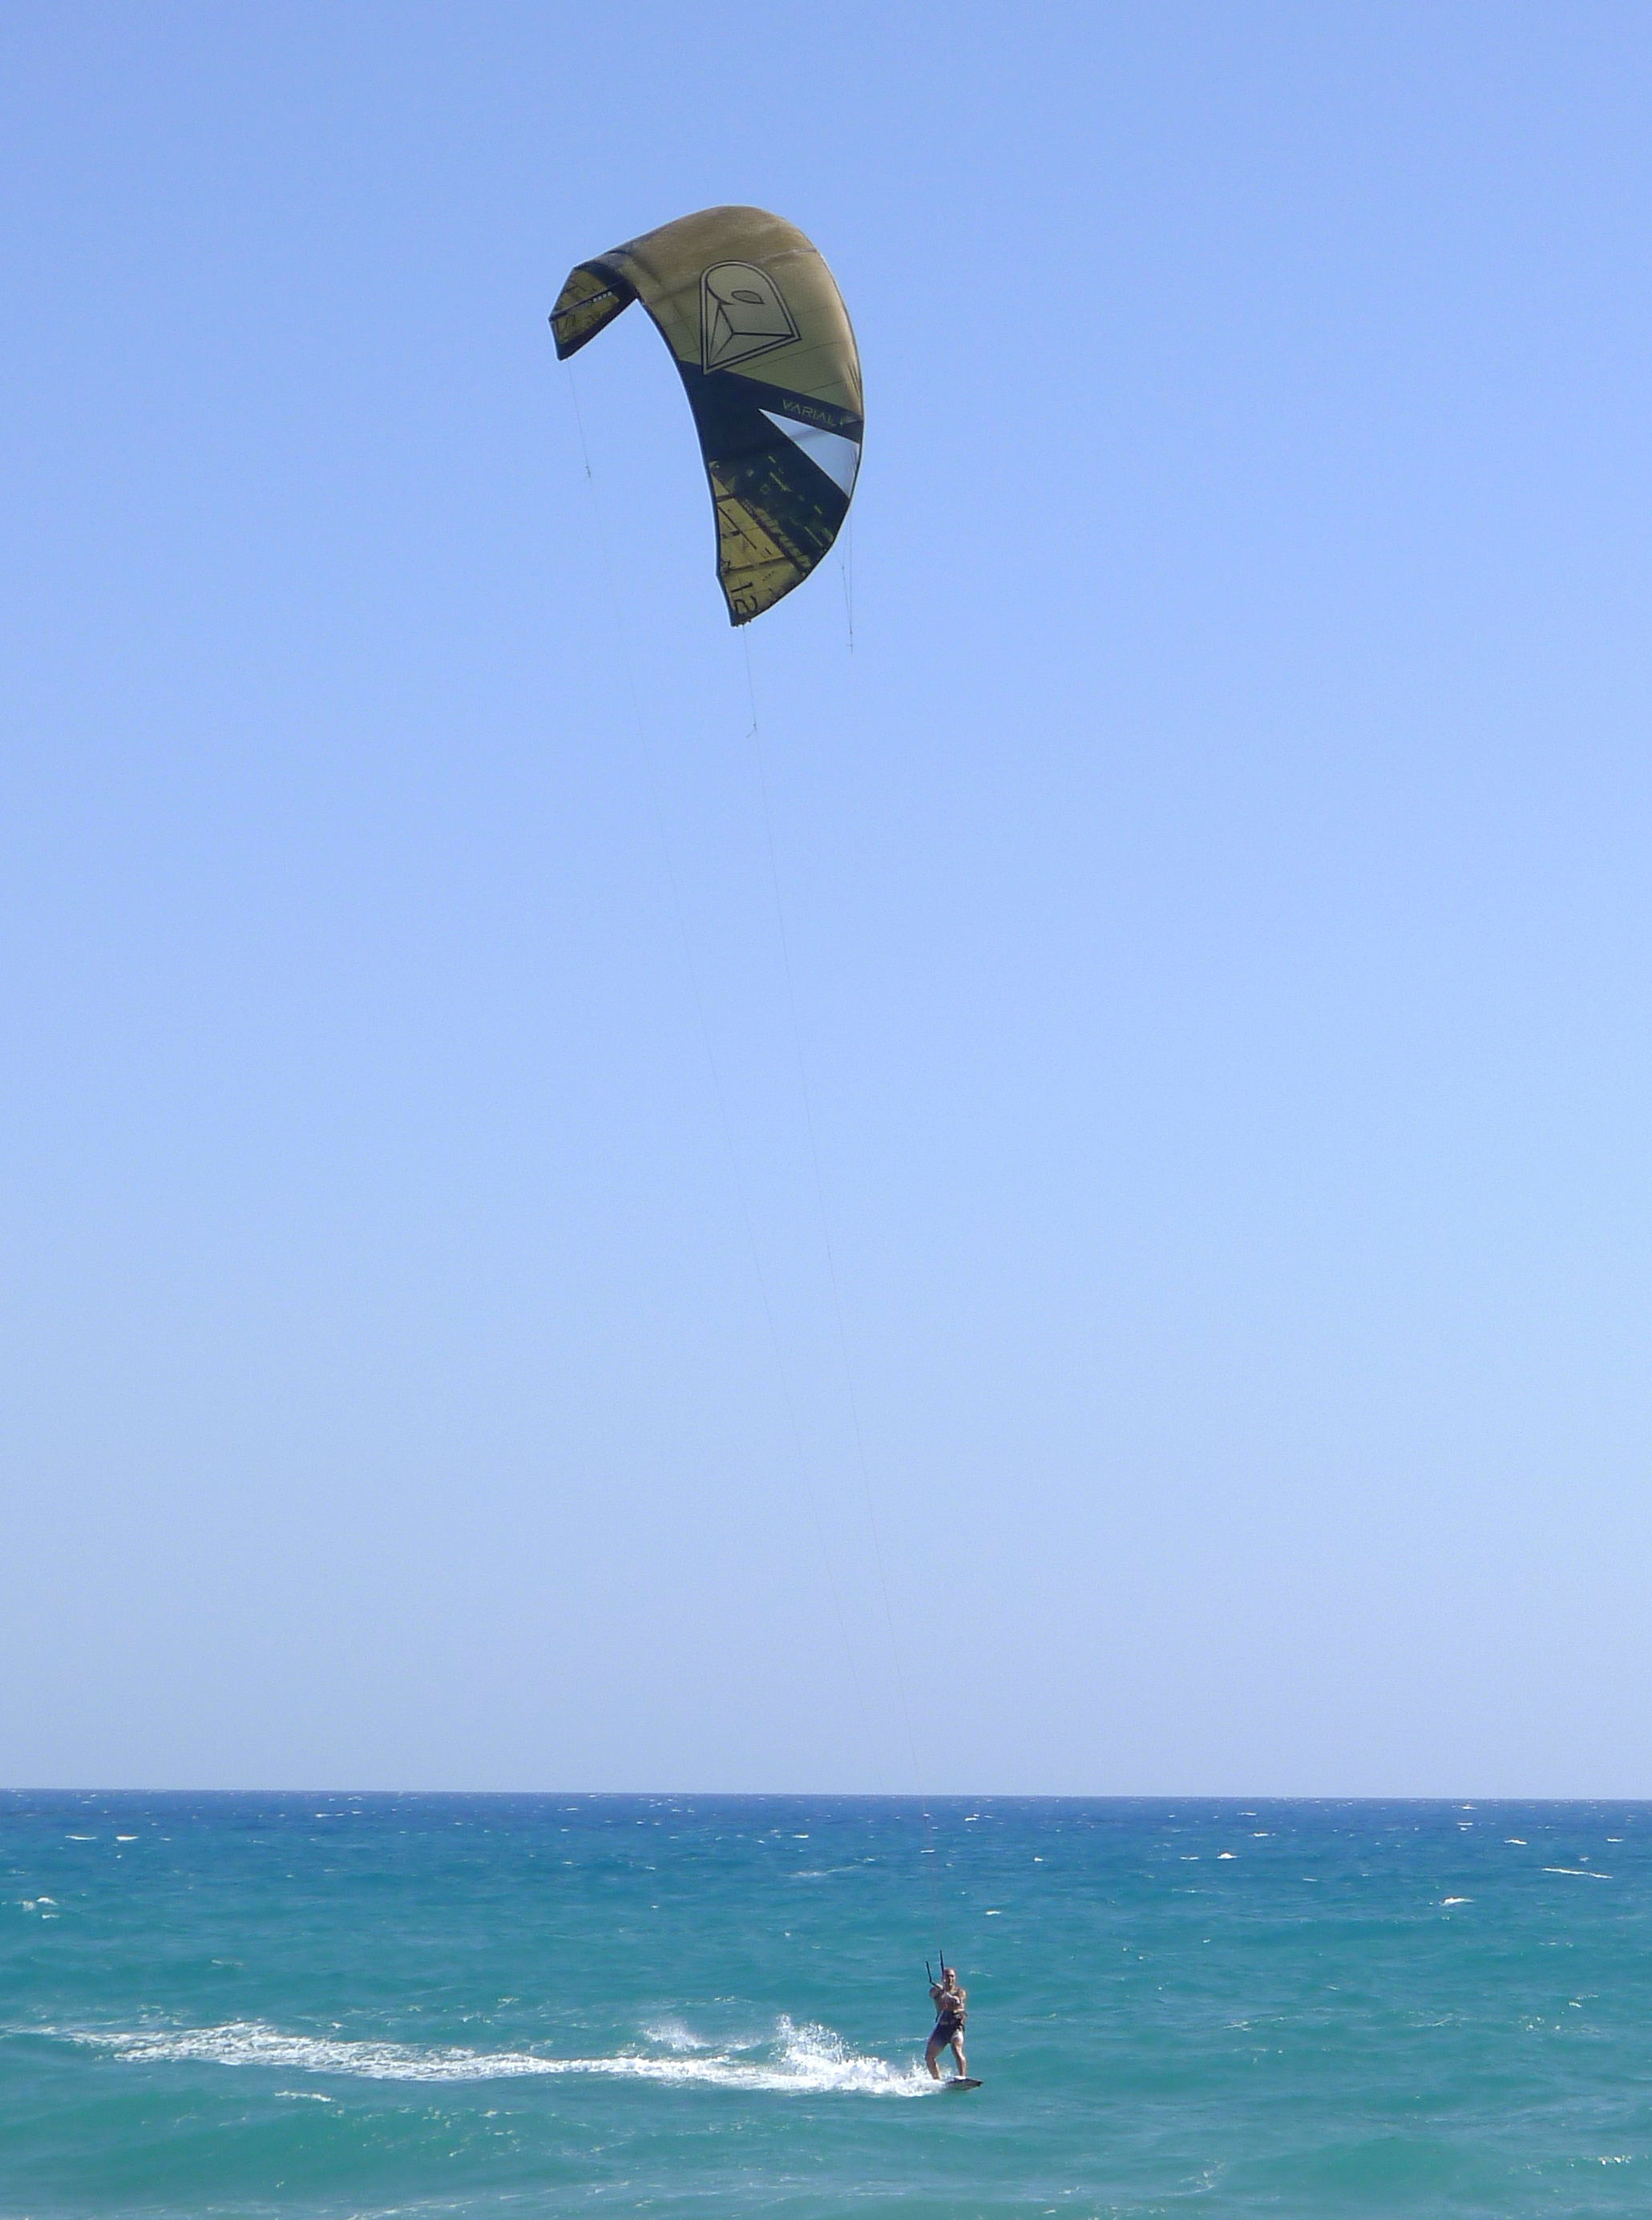
sea, water, wind, surf, extreme sport, toy, sports, kitesurfing, kitesurfer, water sport, windsports, wind wave, boardsport, surfing equipment and supplies, kite sports, surface water sports, individual sports